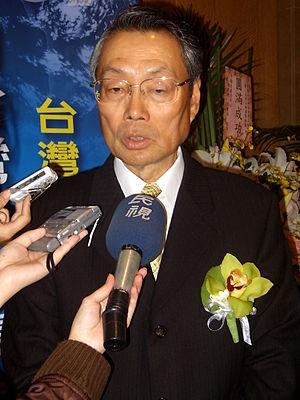
Walter Baade établit l'appartenance au Groupe local des galaxies NGC 147 et NGC 185.
Acer Inc. ou Acer Incorporated est un constructeur informatique taïwanais spécialisé dans la recherche et le développement, la conception, la production et la vente de produits informatiques fondé par Stan Shih.
Stan Shih est un ingénieur en électronique, magnat des affaires taïwanais, fondateur du géant informatique Acer Incorporated en 1976.